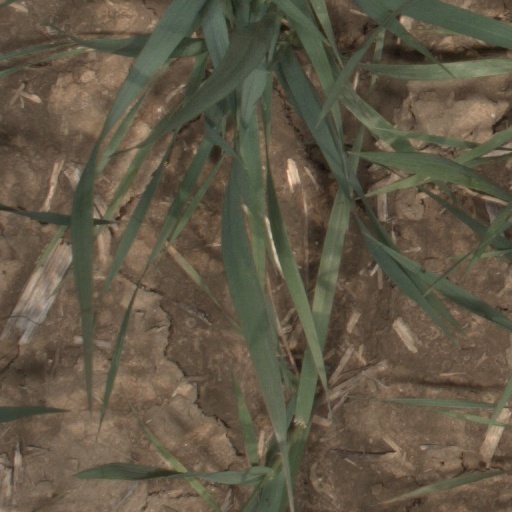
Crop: wheat